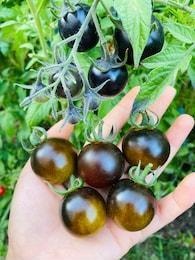
Label: tomato